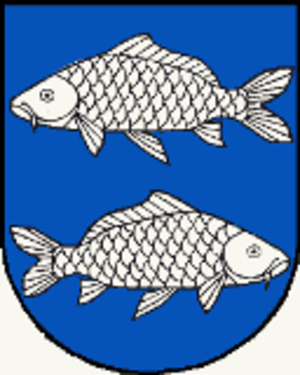
Fischingen est une commune suisse du canton de Thurgovie, réputée pour son abbaye et son église baroque.